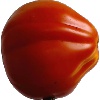
Label: Tomato 1